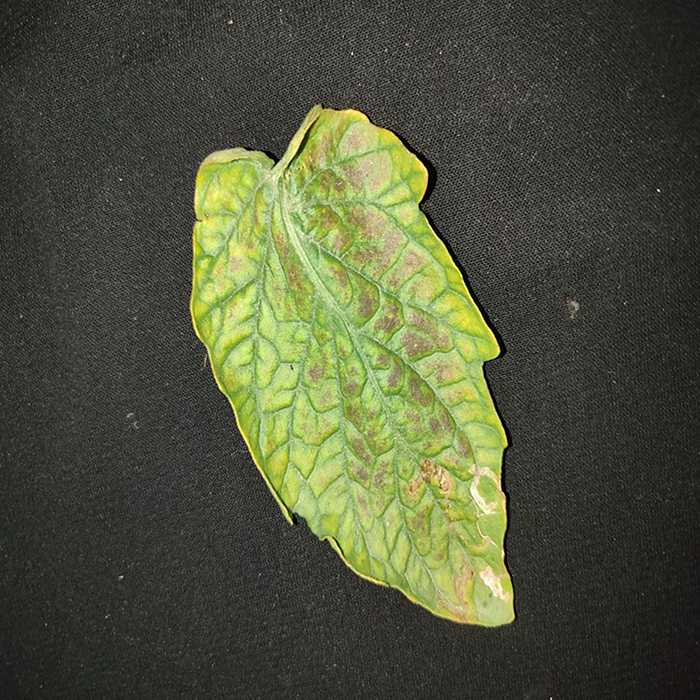
Plant: Tomato
Label: Tomato spotted wilt